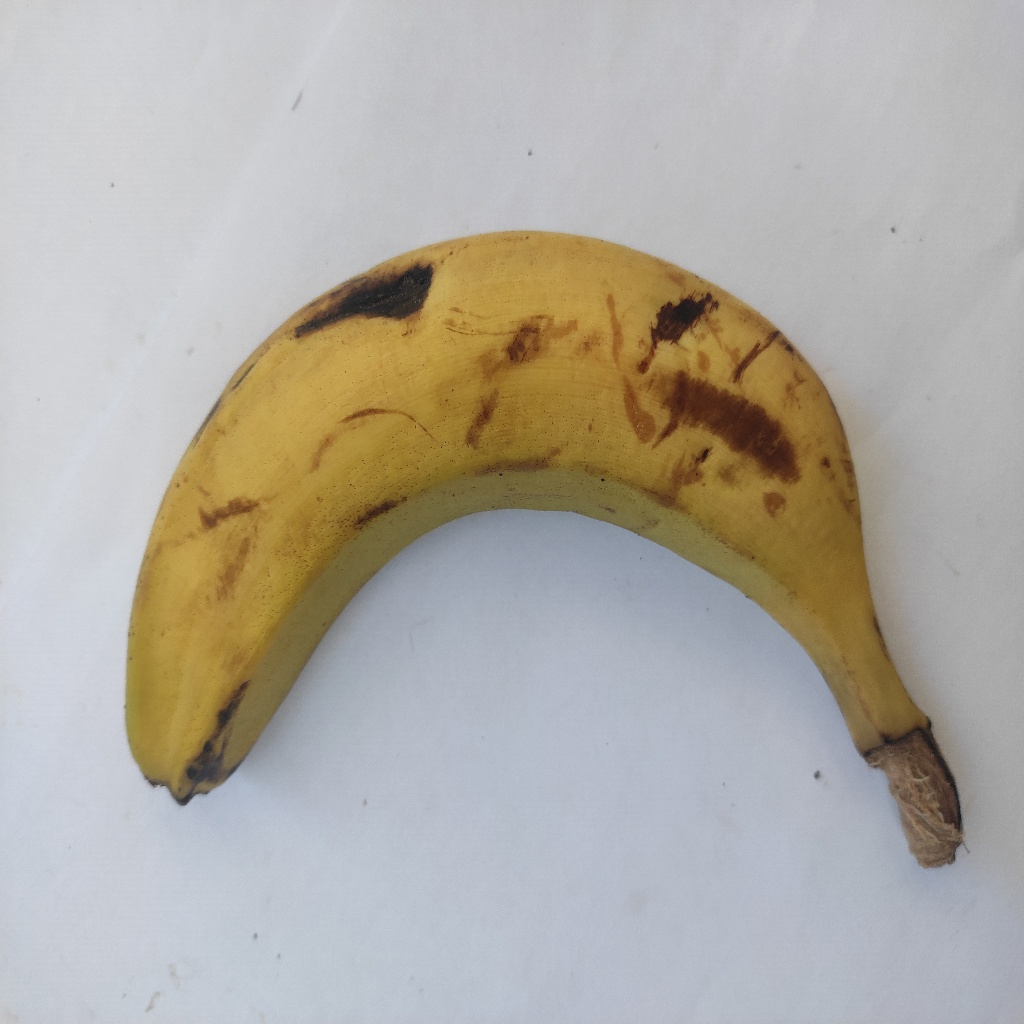
Crop: banana
Quality class: Class_A